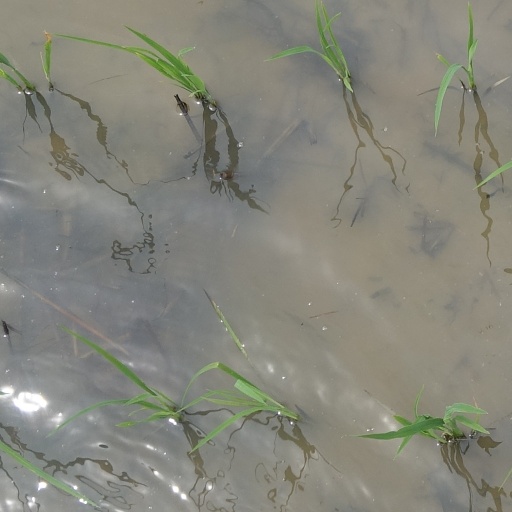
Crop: rice